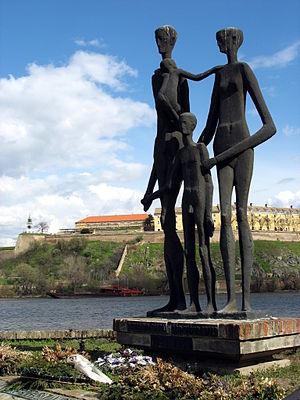
Les sites mémoriels constituent l'une des quatre catégories de classement des monuments historiques de la Serbie. L'inventaire, élaboré et publié par l'Institut pour la protection du patrimoine de la République, recense 71 sites protégés.
Jovan Soldatović était un sculpteur yougoslave et serbe.
Novi Sad est une ville et une municipalité de Serbie située dans la province autonome de Voïvodine et dans le district de Bačka méridionale. Selon les données du recensement de 2011, la ville intra muros compte 231 798 habitants, la municipalité 307 760 et le territoire métropolitain de Novi Sad, appelé Ville de Novi Sad, 341 625.